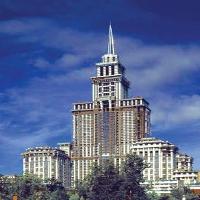
Weather: sun or clear